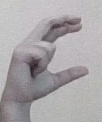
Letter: thal